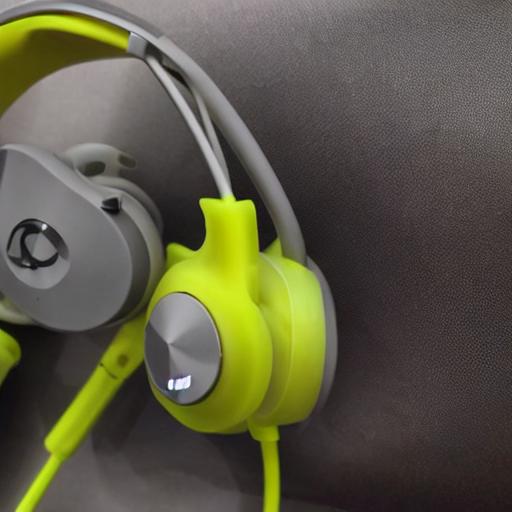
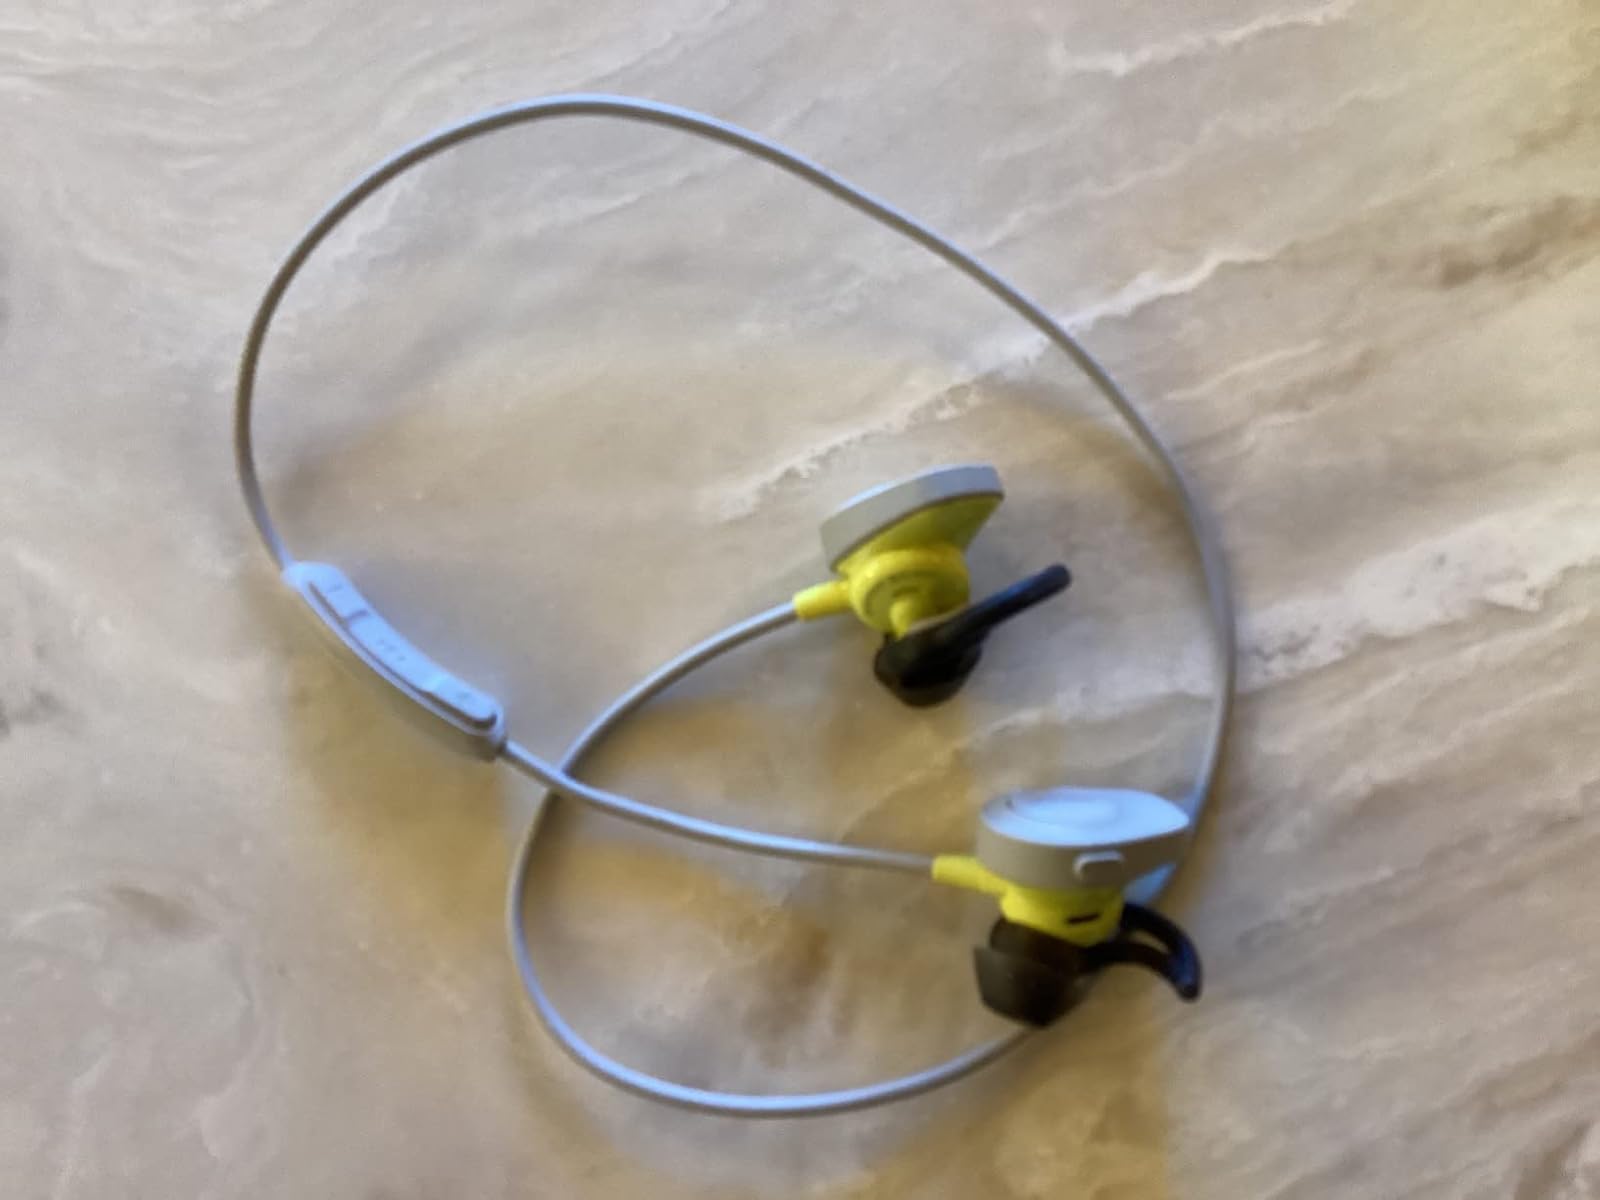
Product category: headphones
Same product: no